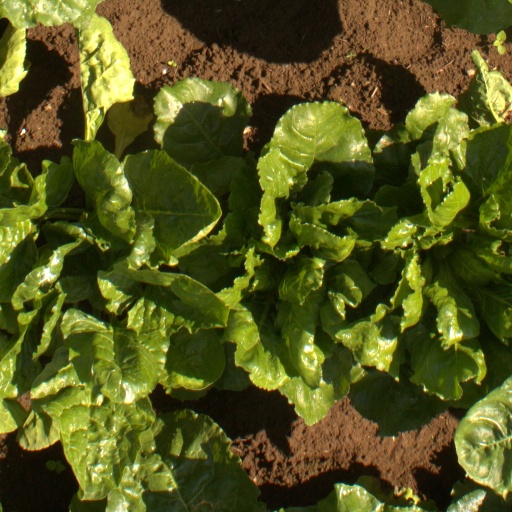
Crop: sugar beet